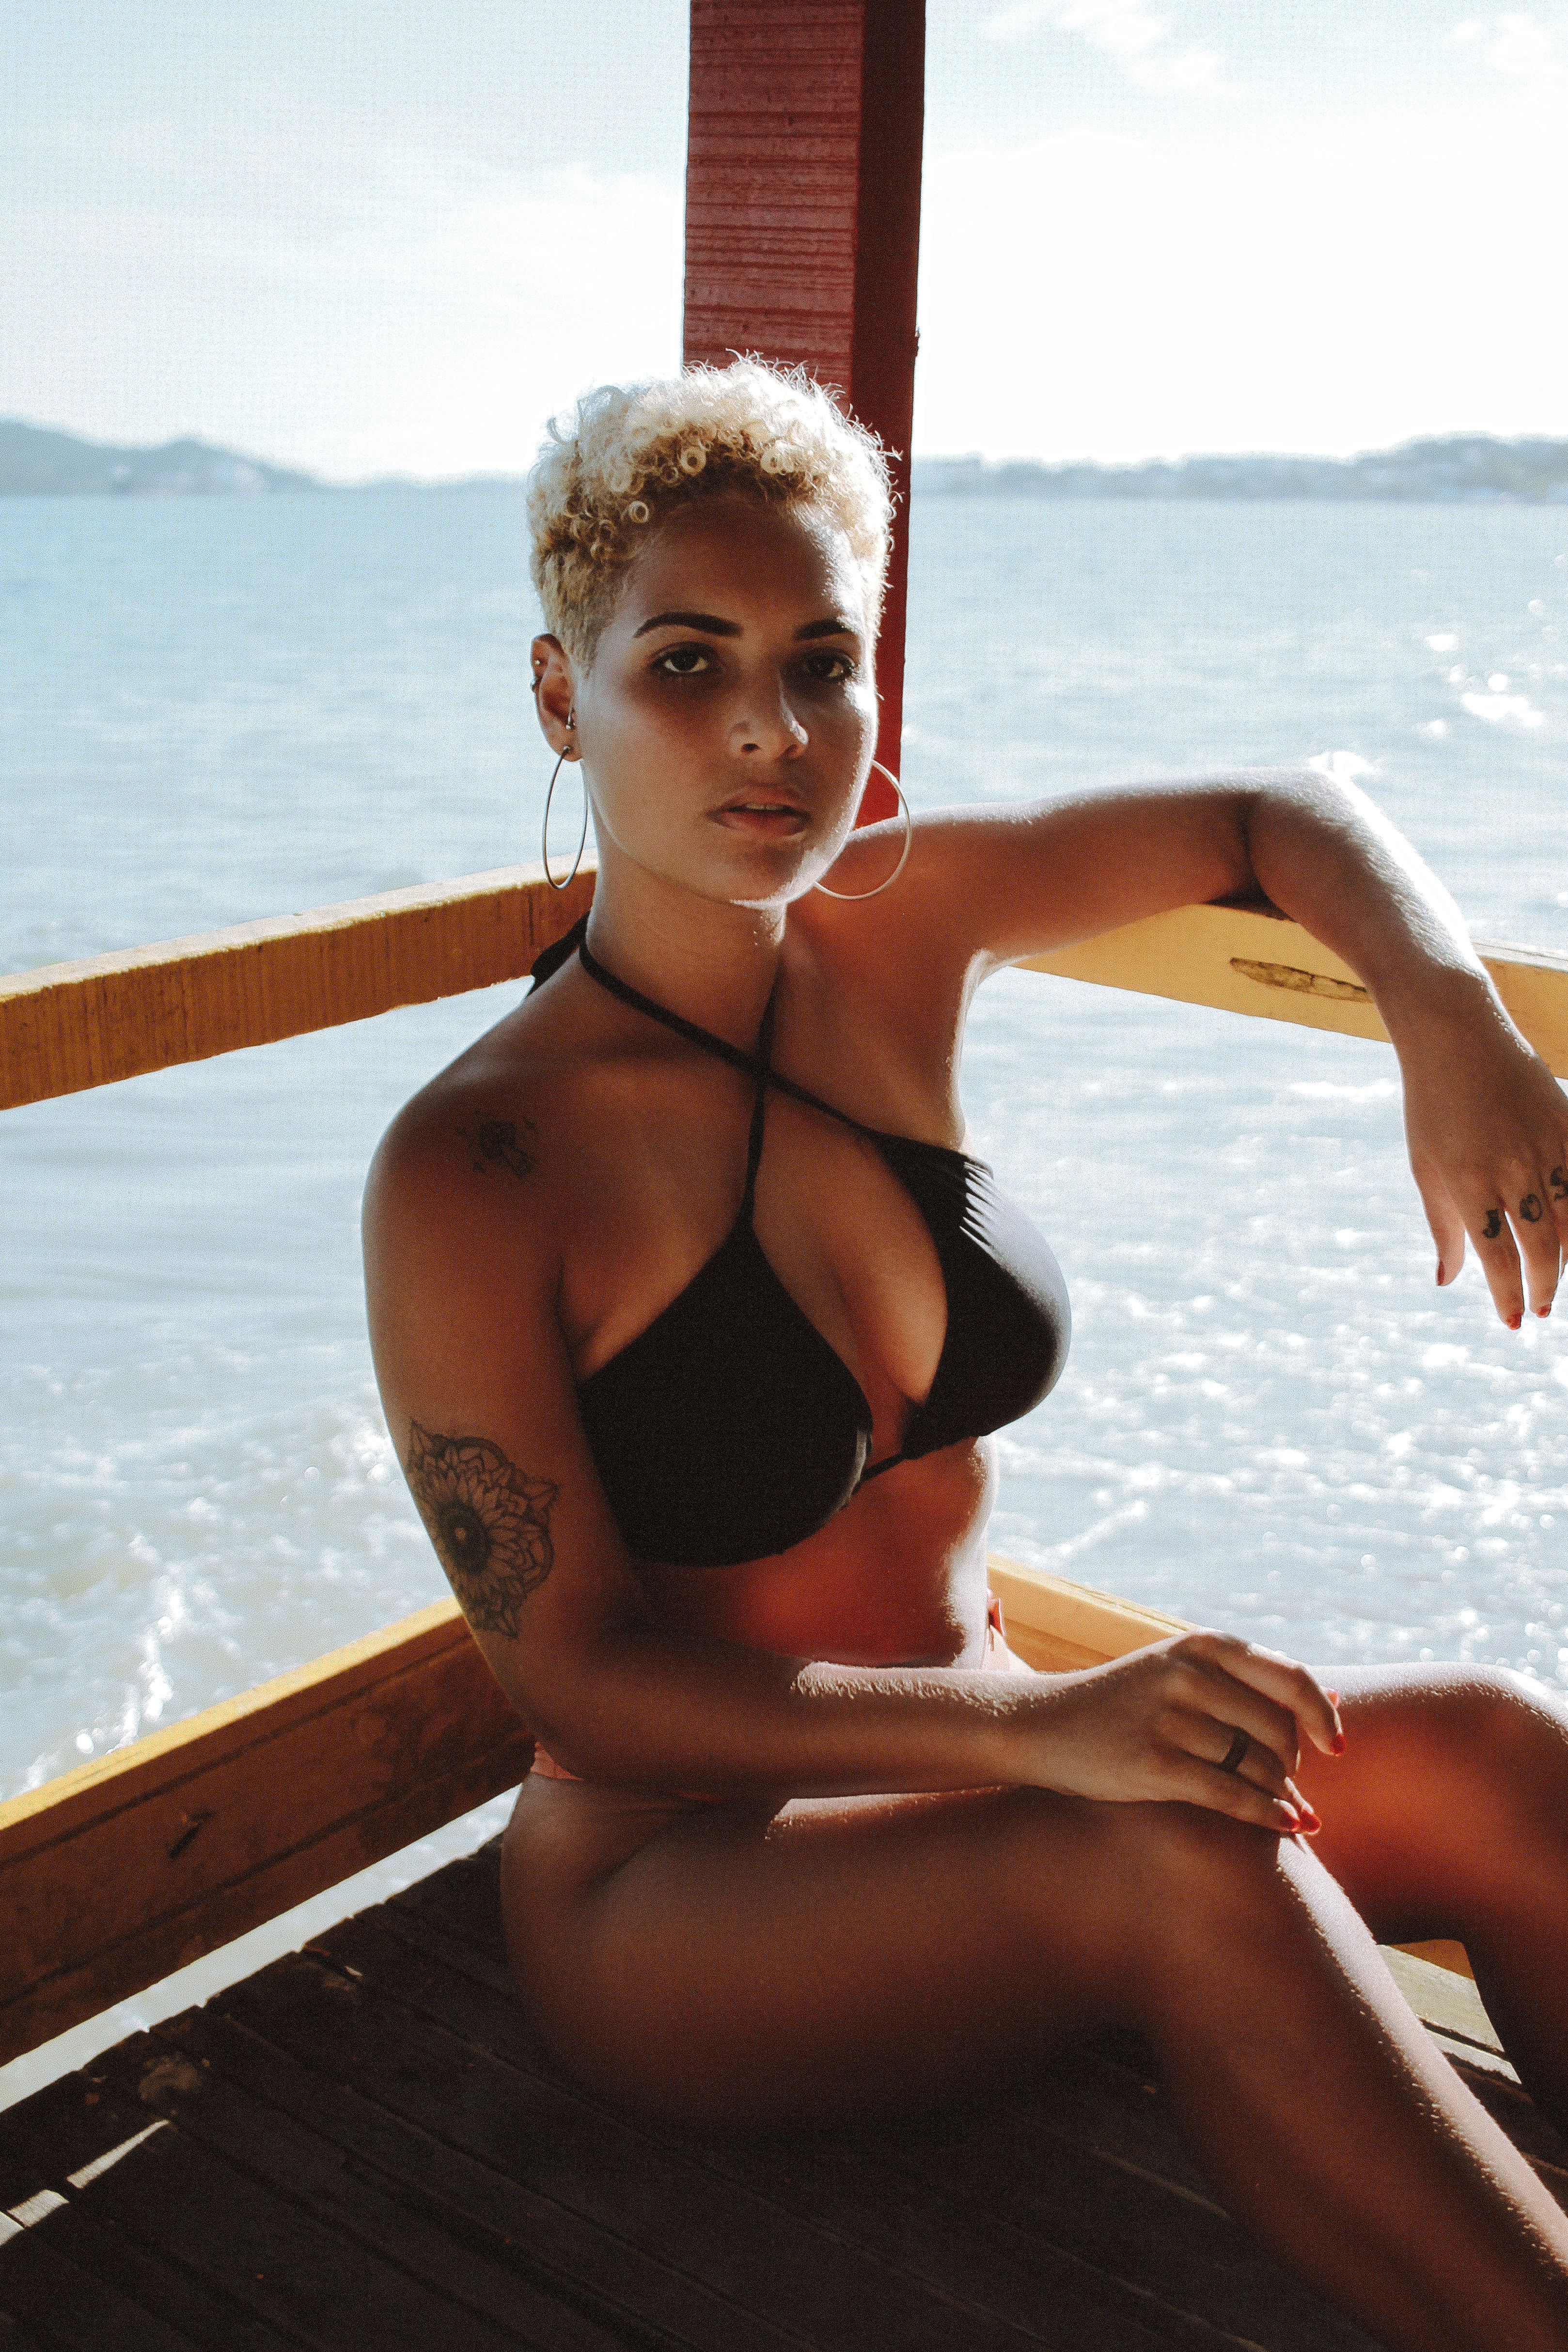
swimwear, vacation, beauty, undergarment, model, sun tanning, fun, summer, muscle, barechestedness, black hair, girl, abdomen, sea, beach, chest, trunk, thigh, photo shoot